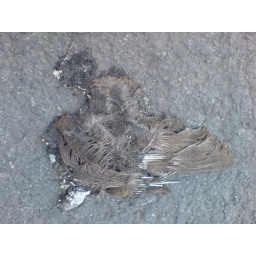
My feet in the sky of Bilbao and my head in San Francisco street